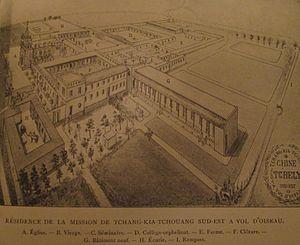
Croquis de la mission jésuite de Tchang-Kia-Tchouang dans le vicariat apostolique du Tché-Ly Sud-Est (Chine) à la fin du XIXe siècle, in R. P. Henry-Joseph Leroy s.j., En Chine au Tché-Ly Sud-Est, éd. Desclée de Brouwer, Bruges, 1900
Le diocèse de Sienhsien ou diocèse de Xianxian est un diocèse de l'Église catholique romaine de Chine qui se trouve dans la province ecclésiastique de Pékin. Son siège est actuellement vacant.
Édouard-Auguste Dubar, né à Roubaix, le 14 octobre 1826, décédé à Ou-Kiâo le 1ᵉʳ juillet 1878, est un évêque français membre de la Compagnie de Jésus qui fut vicaire apostolique du vicariat apostolique du Sud-Est de Tché-Li.